Wuhlebecken

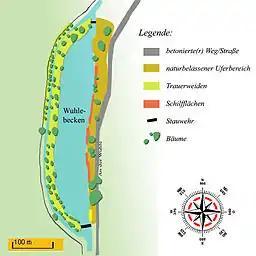

Wuhlebecken is a lake in Berlin, Germany. At an elevation of 33 m, its surface area is 6 ha.